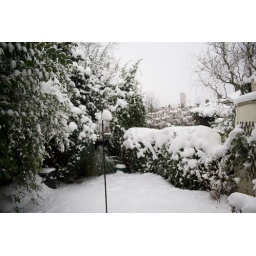
Had to clear off the snow from the bird feeders. There was a most disgruntled robin in the garden!